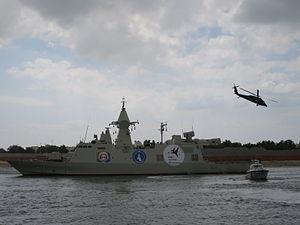
La marine des Émirats arabes unis est une petite force d'environ 2 500 personnes. Bien que principalement préoccupés par la défense côtière, la marine a construit une classe de six corvettes en collaboration avec la France.
Latifa Al Maktoum ou Latifa bint Mohammed ben Rachid Al Maktoum est une princesse émiratie née le 5 décembre 1985, membre de la famille Al Maktoum de Dubaï. Elle est la fille de l’émir de Dubaï et Premier ministre des Émirats arabes unis Mohammed ben Rachid Al Maktoum.
La Classe Baynunah est une classe émiratie de corvettes rapides lance-missiles, multimissions et furtives, construite par les Constructions mécaniques de Normandie sur son modèle, la classe Combattante BR71, et par Abu Dhabi Ship Building. La mission des six bâtiments de la classe est la patrouille dans les eaux territoriales et de la zone économique exclusive, la surveillance de surface et aérienne, l'interception des forces ennemies, la protection des ports, le soutien d'engagement des forces terrestres et le mouillage de mines. Livrée entre 2009 et 2014, la classe Baynunah remplace les patrouilleurs de classe Ardhana.